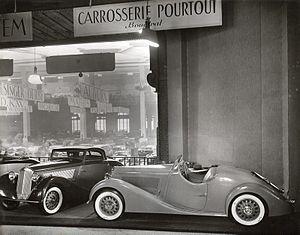
La Carrosserie Pourtout est une entreprise de carrosserie automobile française, créée en 1925 par Marcel Pourtout. Elle existe toujours en 2014 mais s’est reconvertie dans la réparation automobile, après avoir cessé ses activités en 1994.